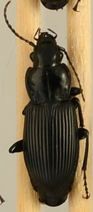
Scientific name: Pterostichus melanarius
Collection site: Woodworth Site (WOOD), plot WOOD_023